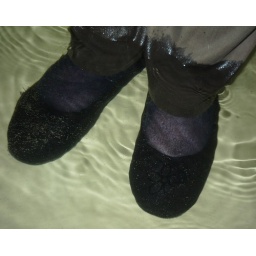
Lara drenched black leather flat shoes in tub